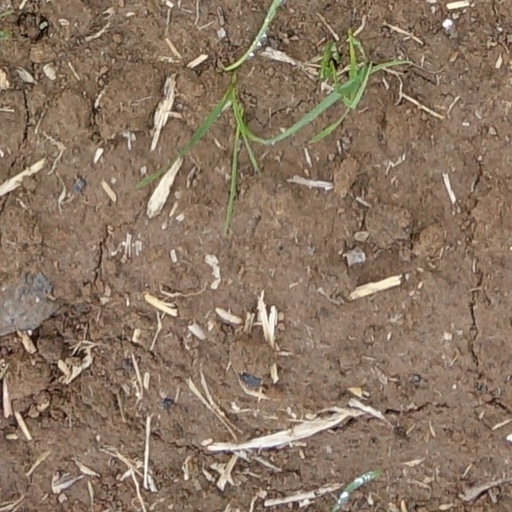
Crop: wheat